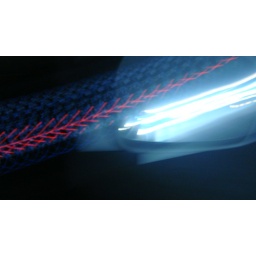
Tried to capture the headlights of cars driving behind me in the side view mirror